2021 Corn Belt 150

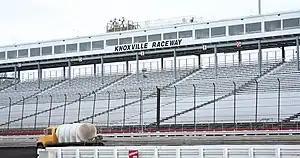
Knoxville Raceway, the venue where the race was held.

*Driver would change to Chris Windom, due to a leg injury Michael Annett had suffered.